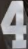
Number: 4